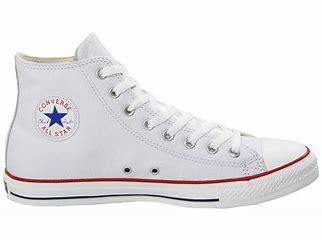
Brand: Converse
Model: Chuck Taylor